Economy of Russia

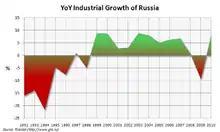
Russia's industrial growth per year (%), 1992–2010

In 2022, heavy sanctions were enacted due to the Russian invasion of Ukraine which will likely result in a steep recession. Since early 2022, many official economic statistics have not been published. Sanctions also included asset freezes on the Russian Central Bank, which holds $630 billion in foreign-exchange reserves, to prevent it from offsetting the effects of sanctions.